John Frederick Herring Sr.

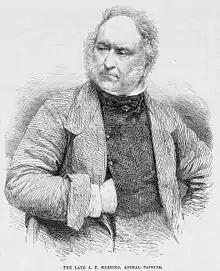

John Frederick Herring Sr. (12 September 1795 – 23 September 1865), also known as John Frederick Herring I, was a painter, sign maker and coachman in Victorian England. He painted the 1848 "Pharoah's Chariot Horses" ("archaic spelling "Pharoah""). He amended his signature "SR" (senior) in 1836, with the growing fame of his teenage son (1 of 4) John Frederick Herring Jr.